Common stingray

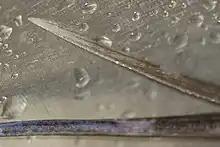
The serrated tail spine of the common stingray is potentially dangerous.

Encountered singly or in "social" groups, the common stingray appears to segregate by sex to some degree and may be more active at night, tending to bury itself in sediment during daytime. It feeds on a wide variety of bottom-dwelling organisms, including crustaceans, cephalopods, bivalves, polychaete worms, and small bony fishes. It reportedly does great damage to cultured shellfish beds. One study in the Gulf of İskenderun off Turkey found that crustaceans comprised some 99% of its diet, with fish prey becoming increasingly important with age. Another study off the coast of Tarsus, Turkey, found the most important dietary component to be the penaeid shrimp "Metapenaeus stebbingi", followed by the pistol shrimp "Alpheus glaber" and the swimming crab "Charybdis longicollis"; cephalopods were relatively important for males, while fishes were important for females. Common stingrays have been observed closely following each other in the presence of food, possibly to take advantage of other individuals' foraging success.